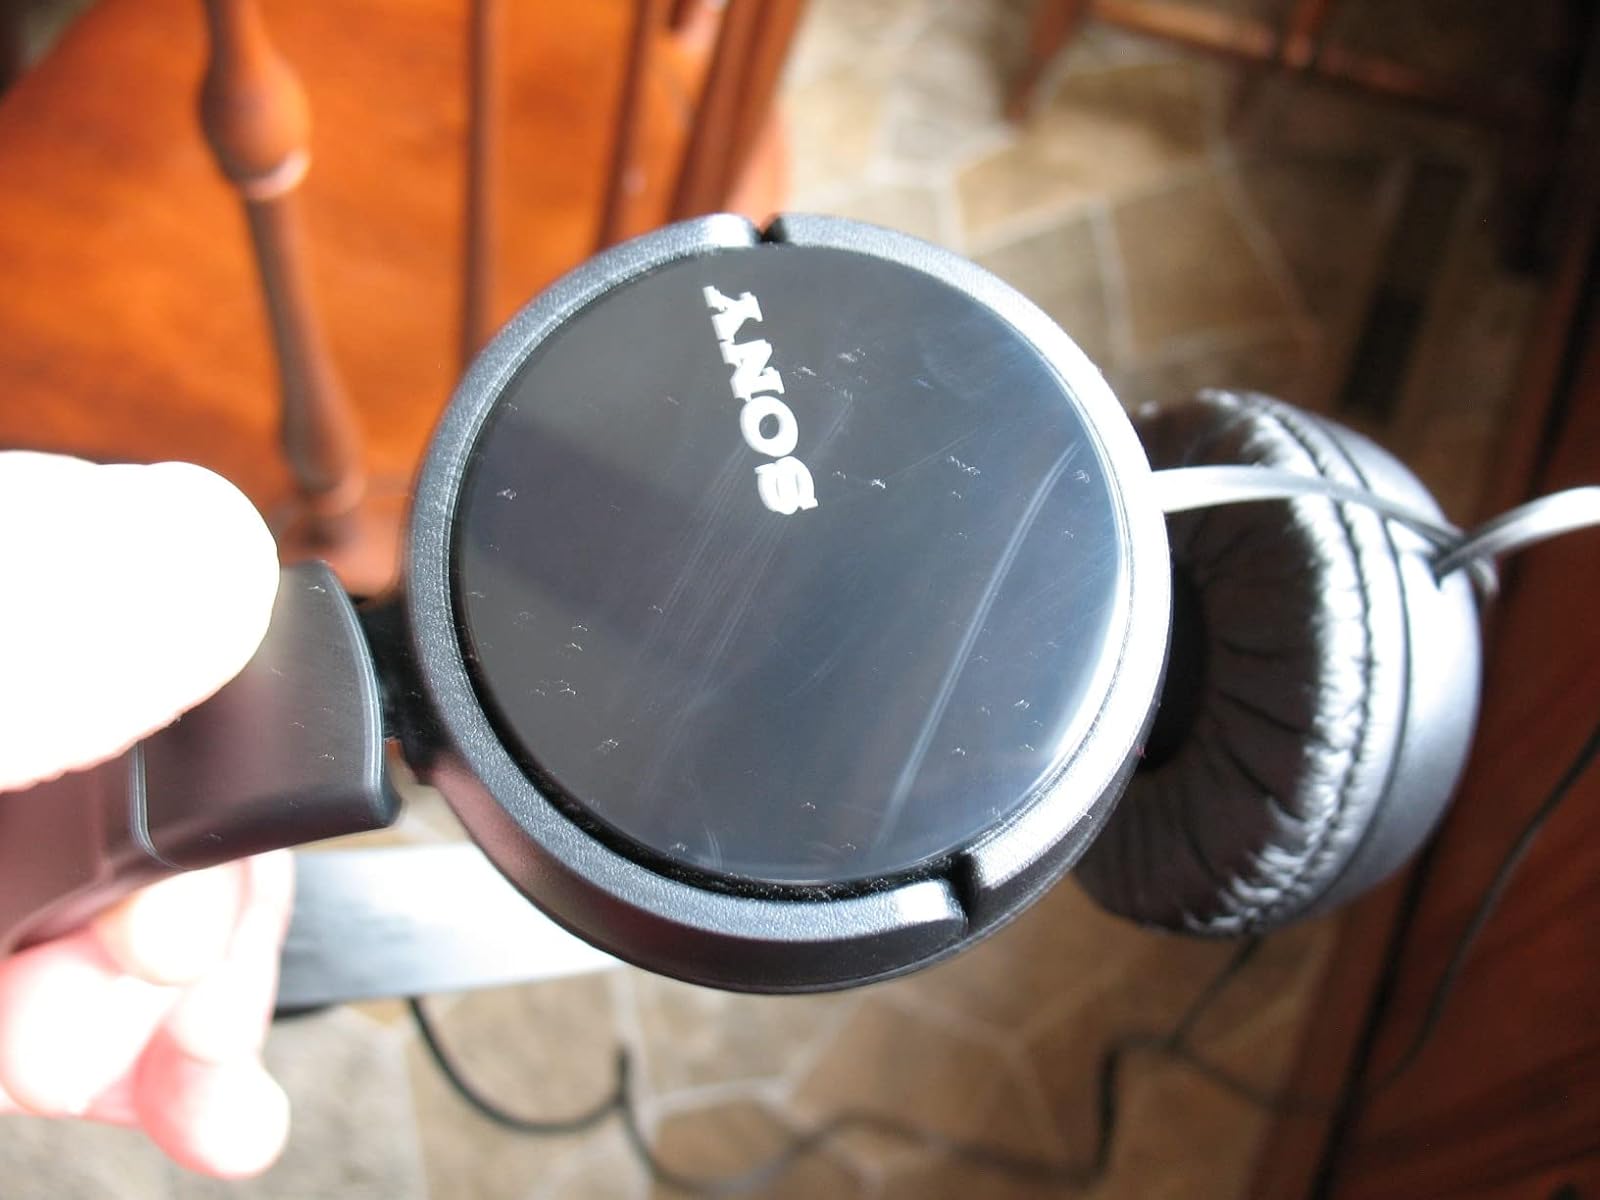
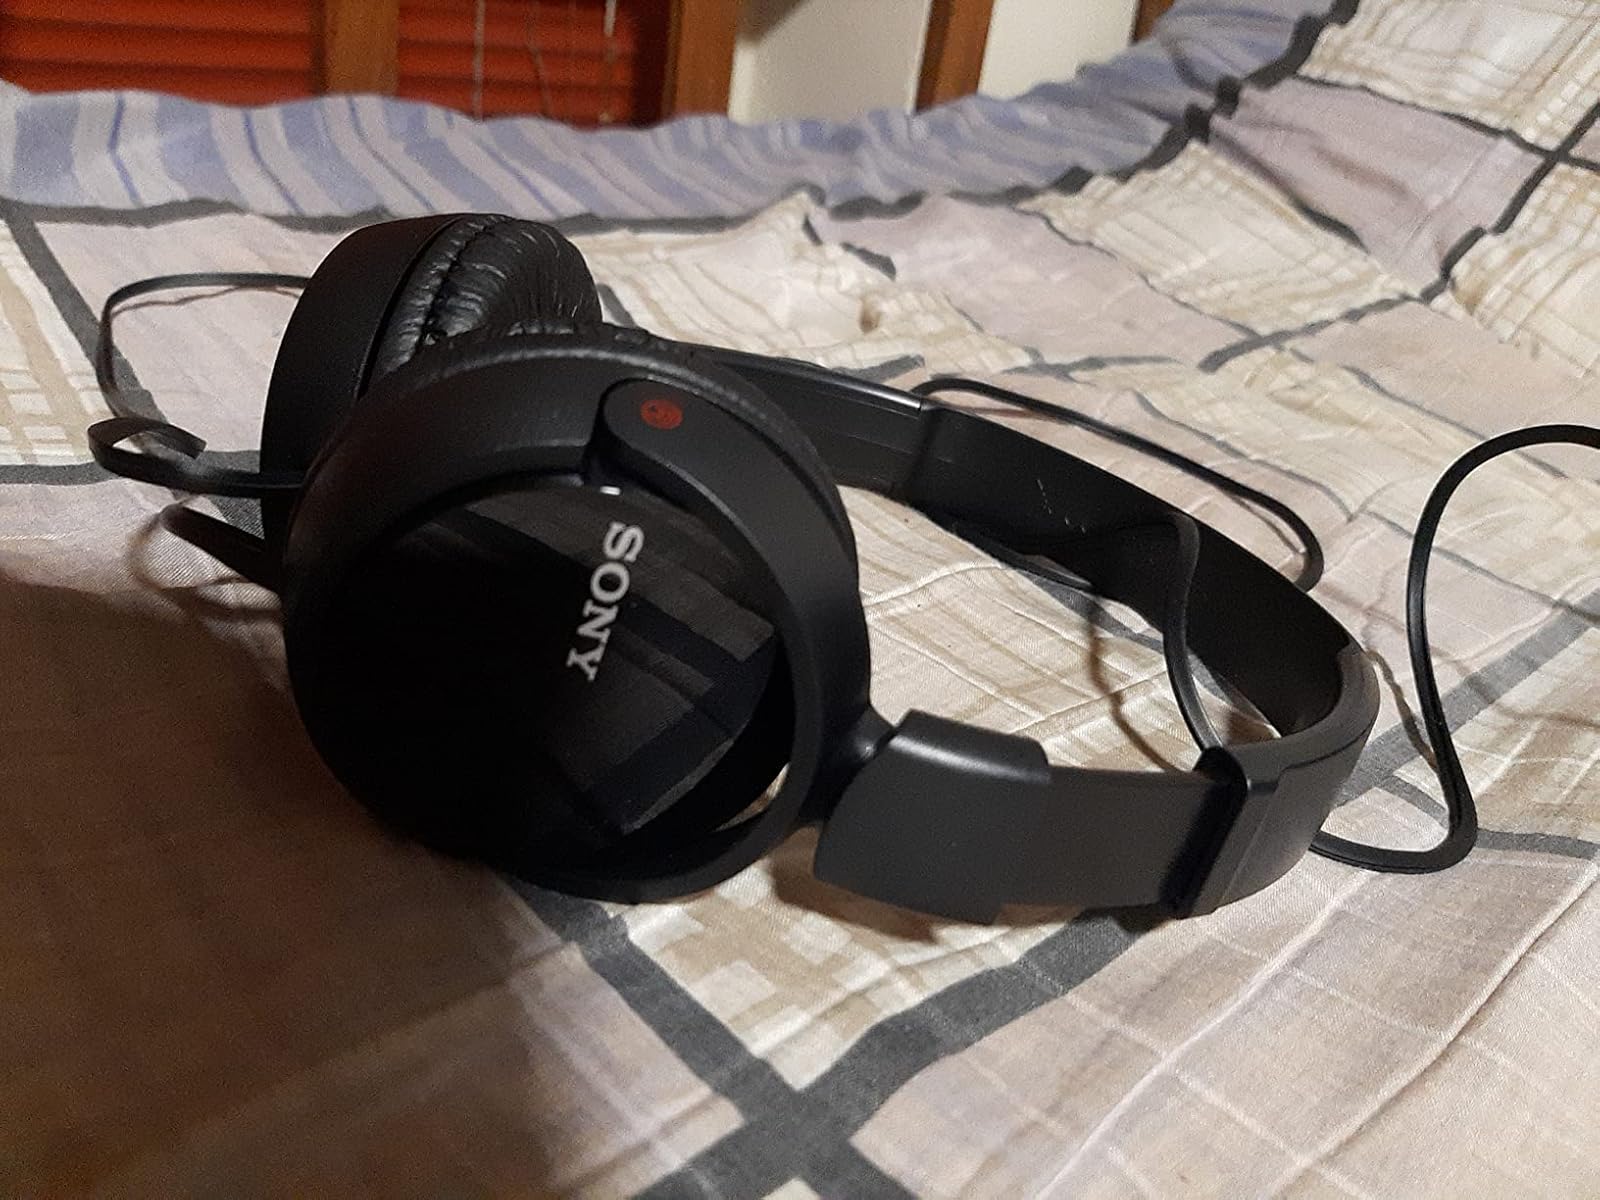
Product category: headphones
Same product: yes